Vail-Leavitt Music Hall

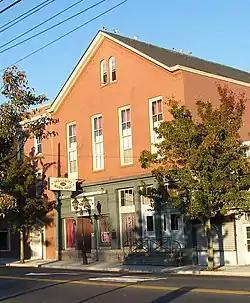
Vail-Leavitt Music Hall

The Vail-Leavitt Music Hall is a late nineteenth-century theater presently in use on the east end of Long island in Riverhead, New York. The building was built by David F. Vail, with the help of his son George M. Vail in 1881. David was a local lumber dealer in the Riverhead and Eastern Suffolk County Long Island area.